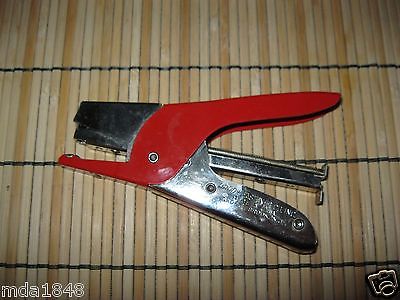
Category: stapler